Linda Ronstadt

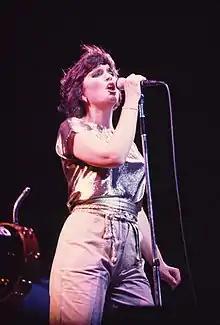
Ronstadt at Six Flags Over Texas, August 1981

In 1976, Ronstadt reached the Top 3 of "Billboard"s Album Chart and won her second career Grammy Award for Best Female Pop Vocal Performance for her third consecutive platinum album "Hasten Down the Wind". The album featured a sexy, revealing cover shot and showcased Ronstadt the singer-songwriter, who composed two of its songs, "Try Me Again" (co-authored with Andrew Gold) and "Lo Siento Mi Vida". It also included an interpretation of Willie Nelson's ballad "Crazy", which became a Top 10 Country hit for Ronstadt in early 1977.